Economy of Peru

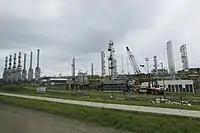
Natural gas separation plant of the Camisea Gas Project in La Convención Province, Cuzco.

Peru is a country with many climates and geographical zones that make it a very important agricultural nation. Peruvian agricultural exports are highly appreciated and include artichokes, grapes, avocados, mangoes, peppers, sugarcane, organic coffee and premium-quality cotton.